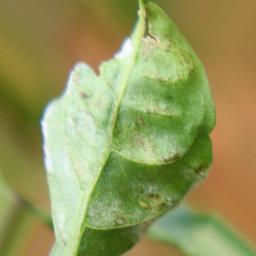
Label: powdery mildew